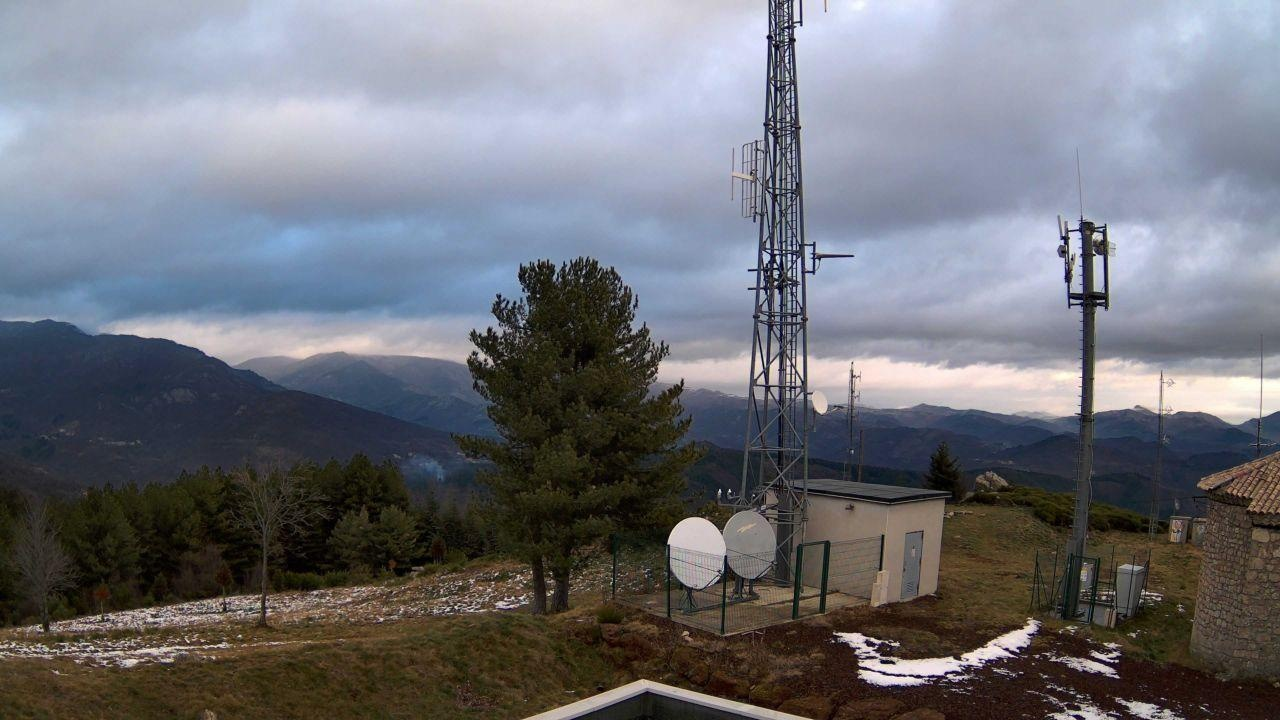
Fire: no
Smoke: yes